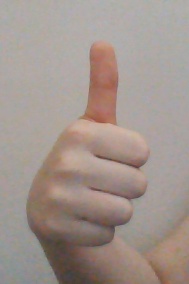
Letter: aleff